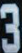
Number: 3